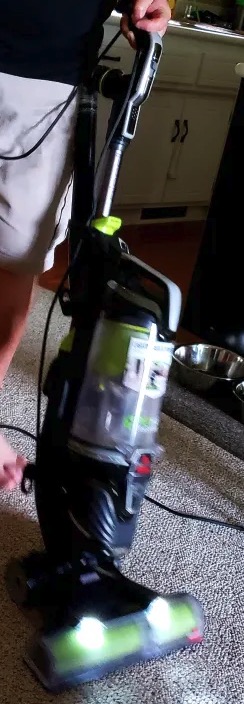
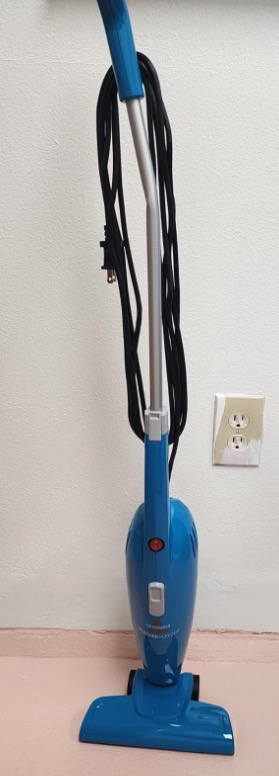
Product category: items_vacuum
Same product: no